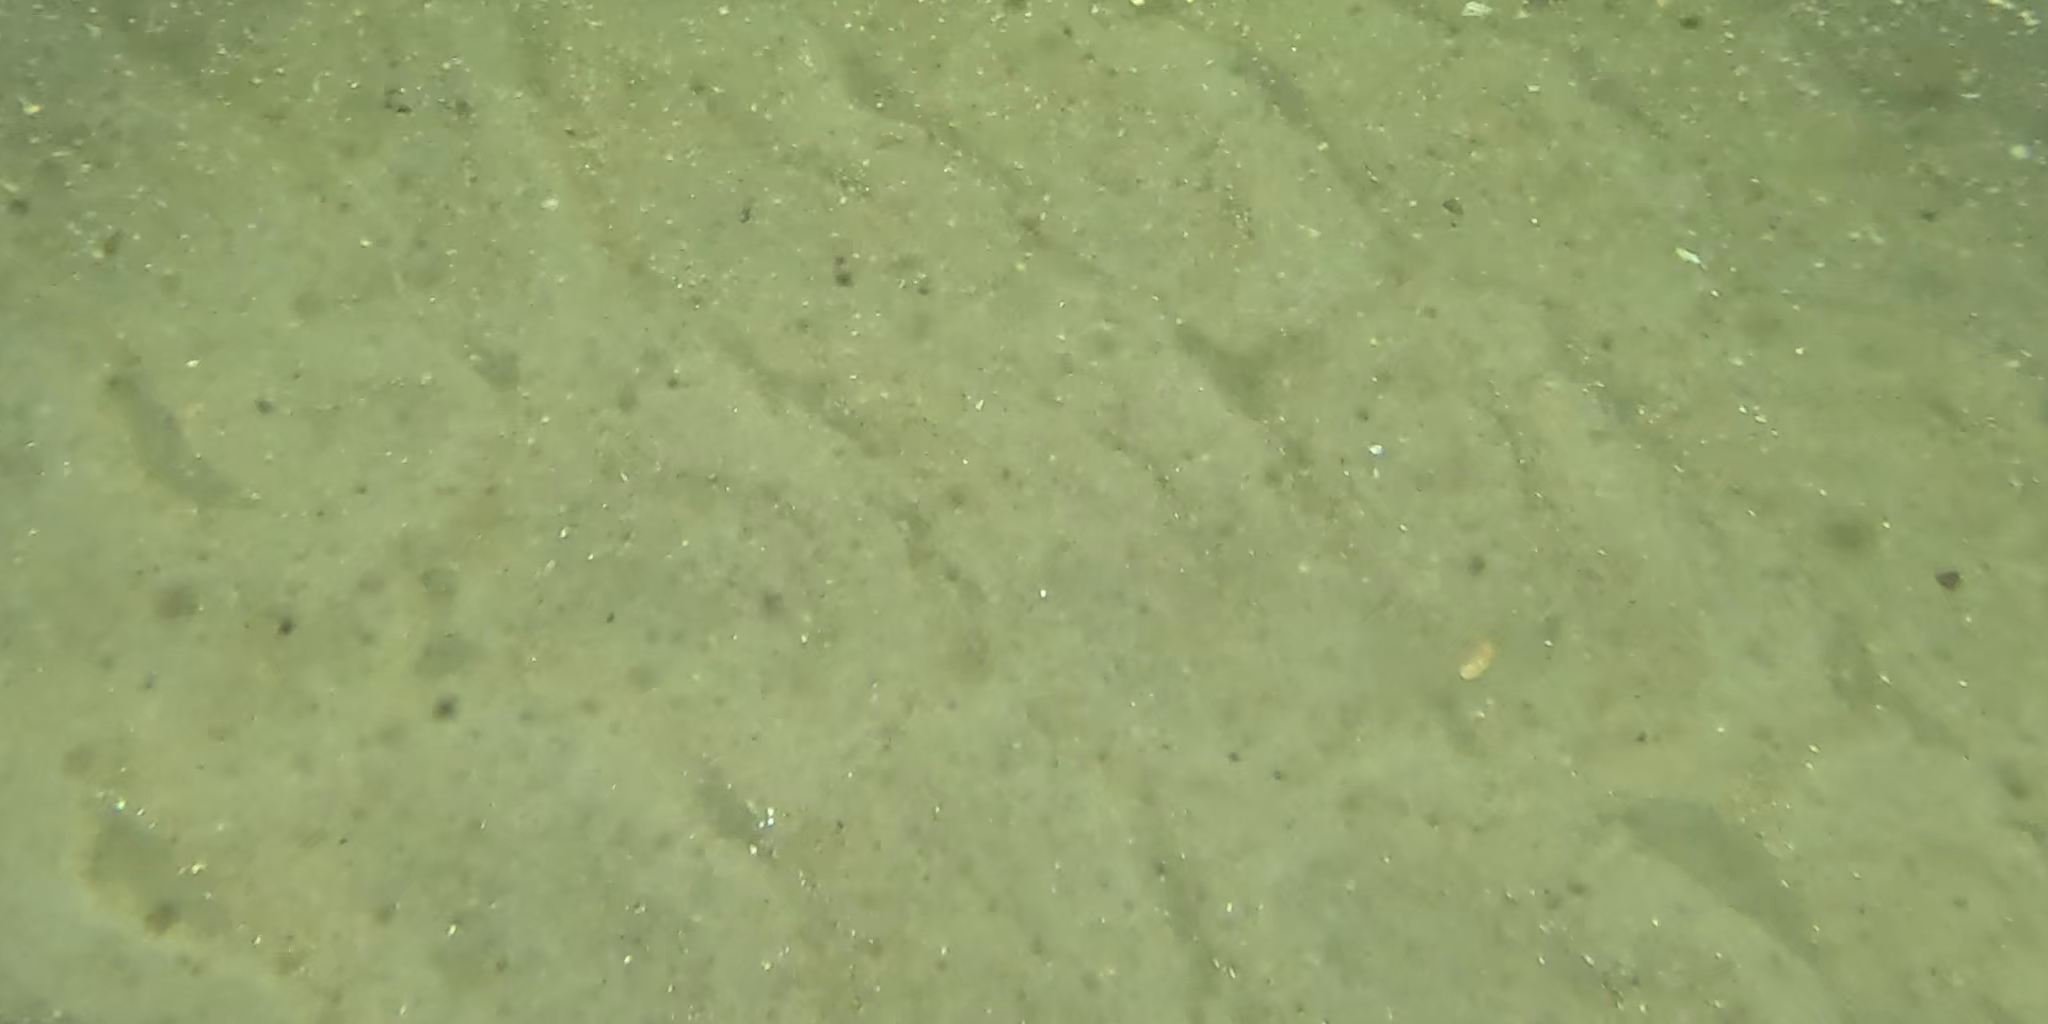
Seabed habitat: sand